Jean-Auguste-Dominique Ingres

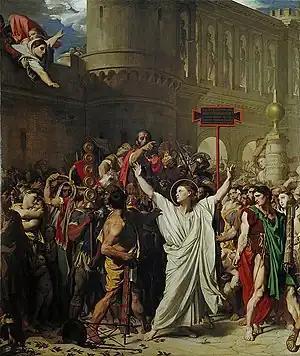
"The Martyrdom of Saint Symphorian" (1834), Cathedral of Autun

In 1816 Ingres produced his only etching, a portrait of the French ambassador to Rome, Monsignor Gabriel Cortois de Pressigny. The only other prints he is known to have executed are two lithographs: "The Four Magistrates of Besançon", made as an illustration for Baron Taylor's "Voyages pittoresques et romantiques dans l'ancienne France", and a copy of "La Grande Odalisque", both in 1825.